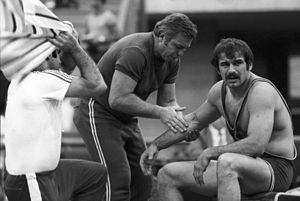
Illya Fedorovych Mate, né le 6 octobre 1956 à Starohnativka, est un lutteur libre soviétique.